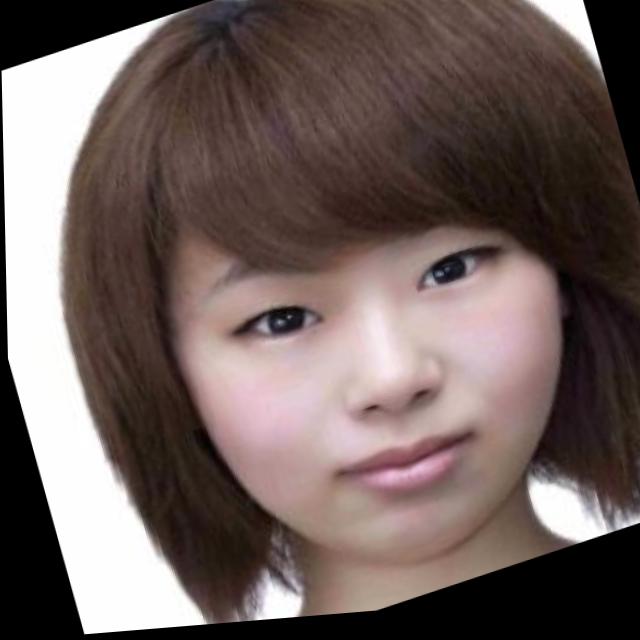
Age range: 21-44